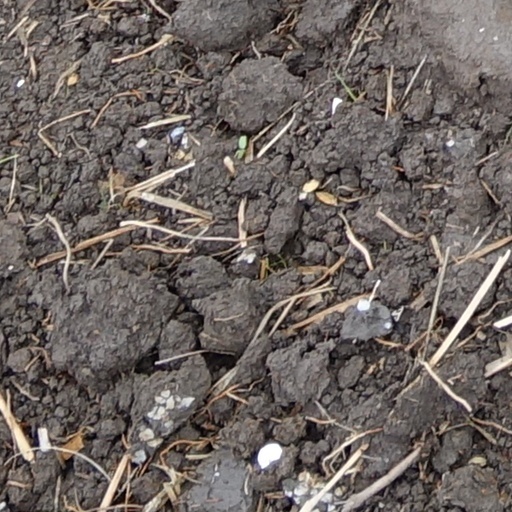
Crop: wheat